Answer in natural language. Which object is closer to the camera taking this photo, light blue colour dresser birkeland (highlighted by a red box) or Doorway (highlighted by a blue box)? Choose between the following options: Doorway (highlighted by a blue box) or light blue colour dresser birkeland (highlighted by a red box)
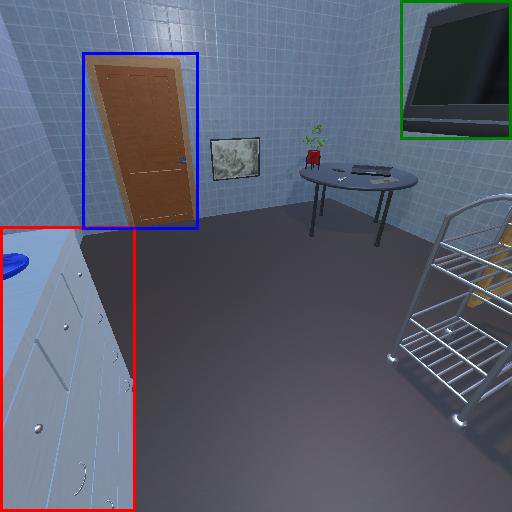
<answer>light blue colour dresser birkeland (highlighted by a red box)</answer>